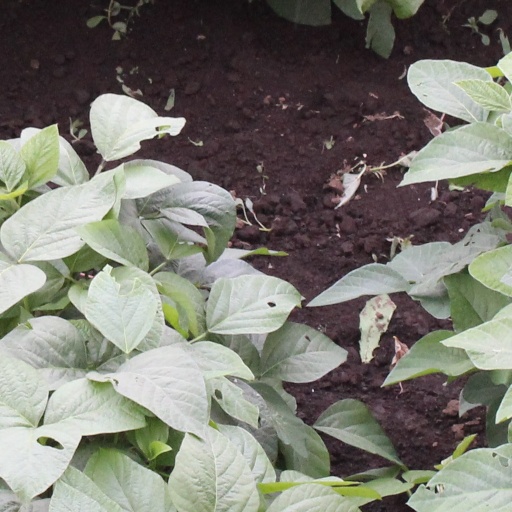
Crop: soybean